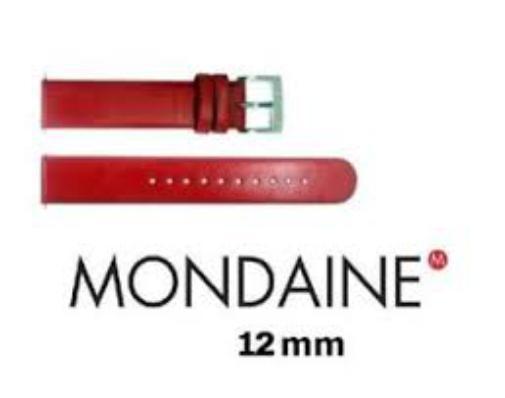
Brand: mondaine
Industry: Food